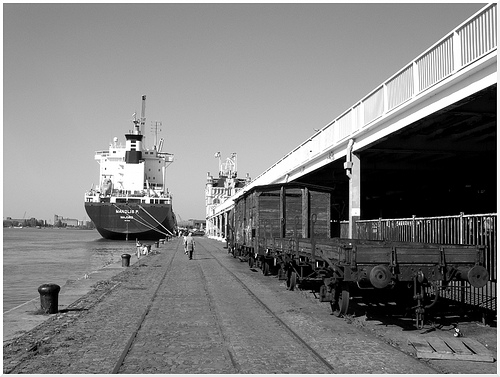
A very big boat docked on the pier.

A big boat that is parked at the dock.

a large cruise boat tied to some poles

The boat is docked next to to the wooden trailer.